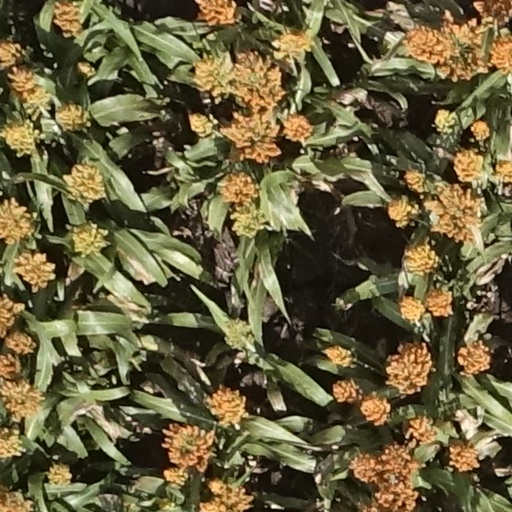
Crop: sorghum